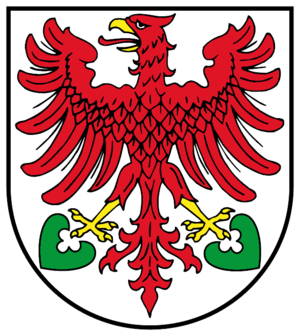
Seehausen (Altmark)
Coat of arms of Seehausen (Altmark)
Seehausen (Altmark) er en tidligere Hansestad i Landkreis Stendal i regionen Altmark, i den tyske delstat Sachsen-Anhalt. Den er administrationsby for Verwaltungsgemeinschaft Seehausen (Altmark).